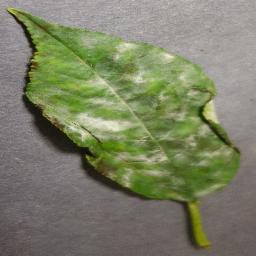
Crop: cherry
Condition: (including_sour)_powdery_mildew